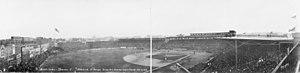
Le Fenway Park est un stade de baseball situé dans le quartier de Fenway à Boston, dans le Massachusetts. Inaugurée le 20 avril 1912, l'enceinte sportive est toujours exploitée à ce jour, ce qui en fait le plus ancien stade de baseball utilisé en ligue majeure depuis la démolition du Tiger Stadium de Détroit. Les Red Sox de Boston y jouent à domicile depuis 1912.